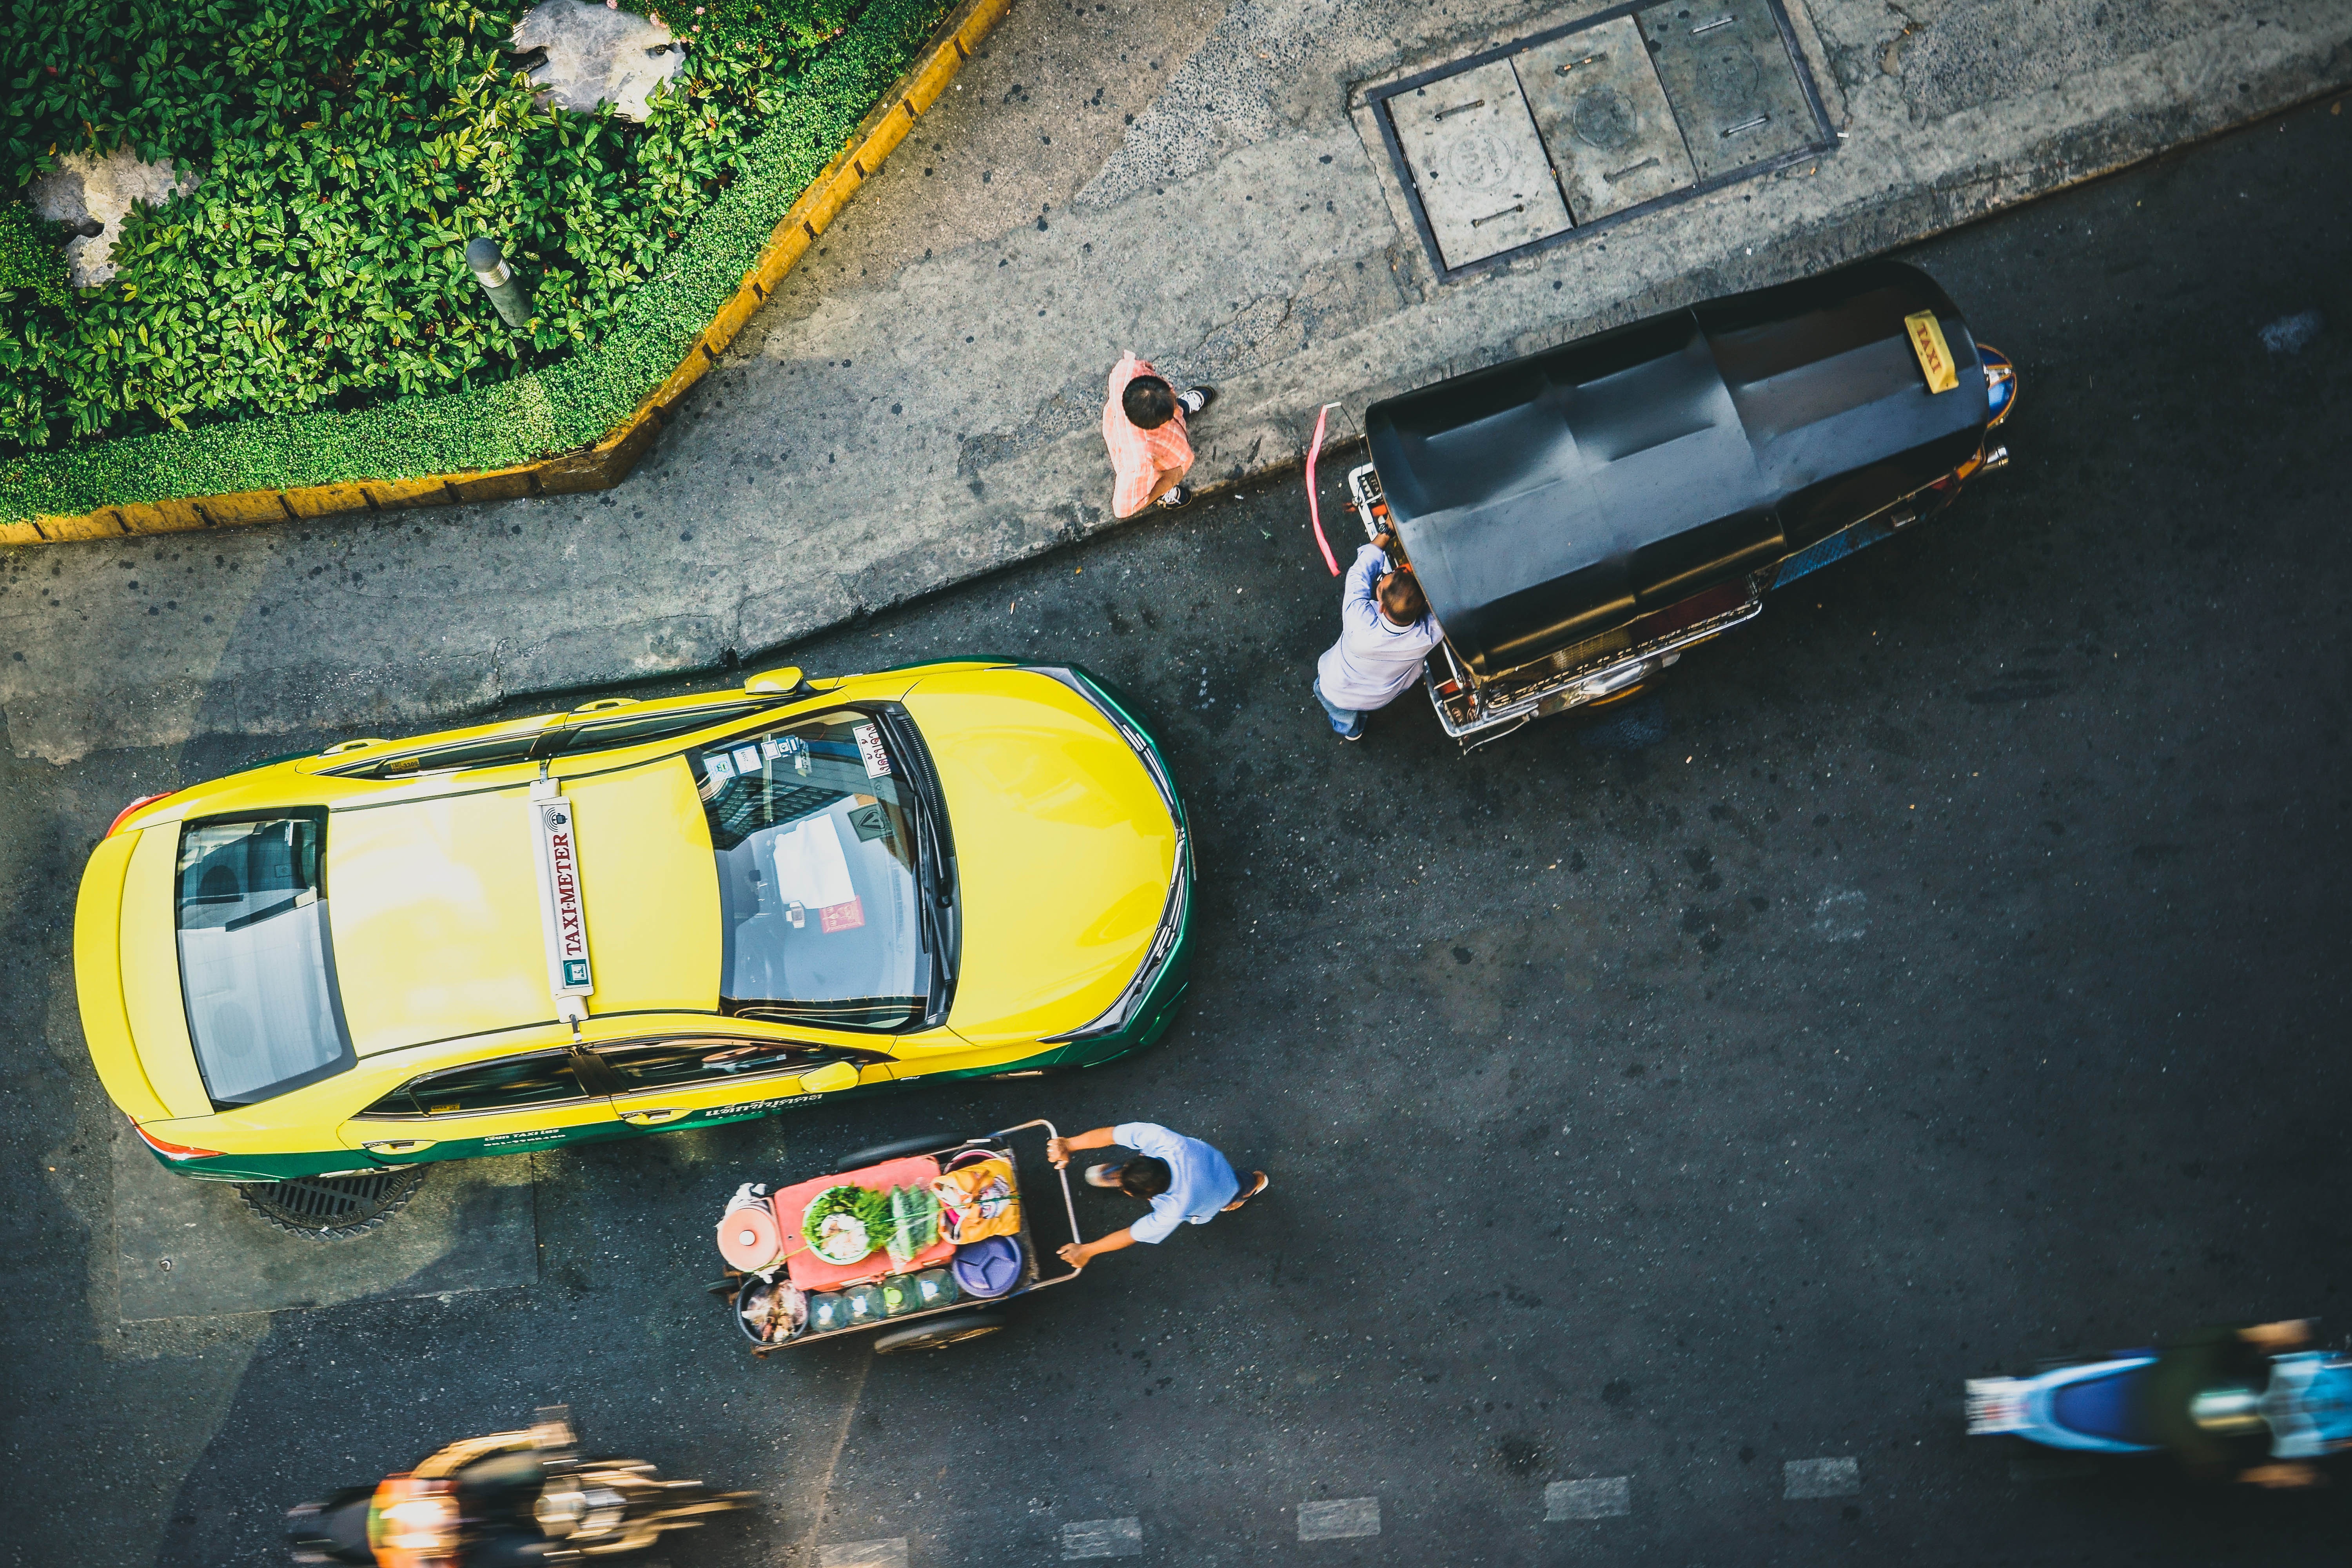
car, driving, vehicle, color, art, screenshot, personal computer hardware